51st Sikhs (Frontier Force)

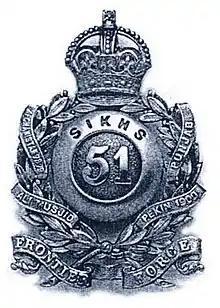

The 51st Sikhs (Frontier Force) was an infantry regiment of the British Indian Army. It was raised in 1846 as the 1st Regiment of Infantry The Frontier Brigade. It was designated as the 51st Sikhs (Frontier Force) in 1903 and became 1st Battalion (Prince of Wales's Own Sikhs) 12th Frontier Force Regiment in 1922. In 1947, it was allocated to the Pakistan Army, where it continues to exist as 3 Battalion The Frontier Force Regiment.